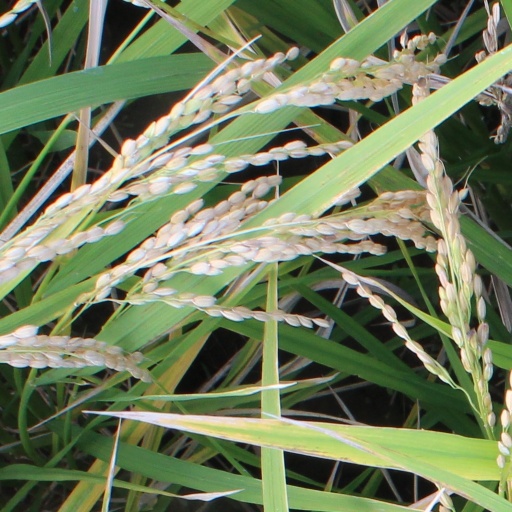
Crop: rice